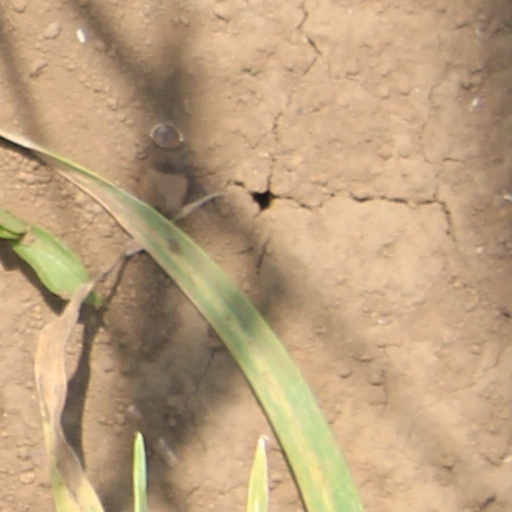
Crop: wheat